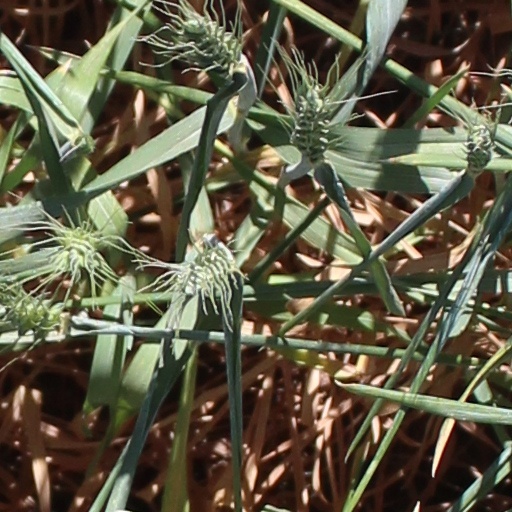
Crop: wheat